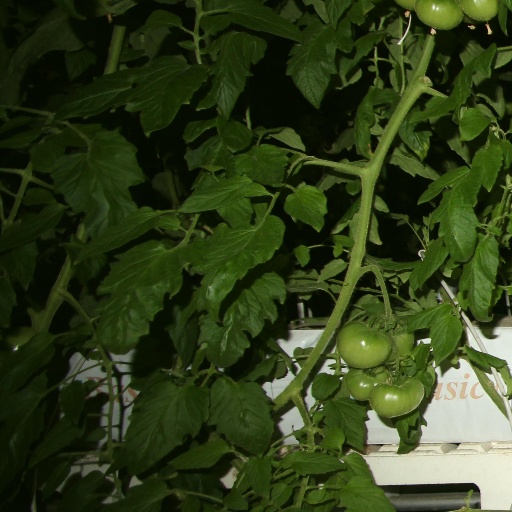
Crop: tomato